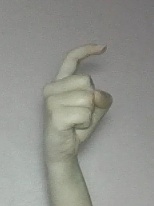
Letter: ra